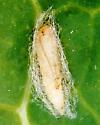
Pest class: diamondback_moth